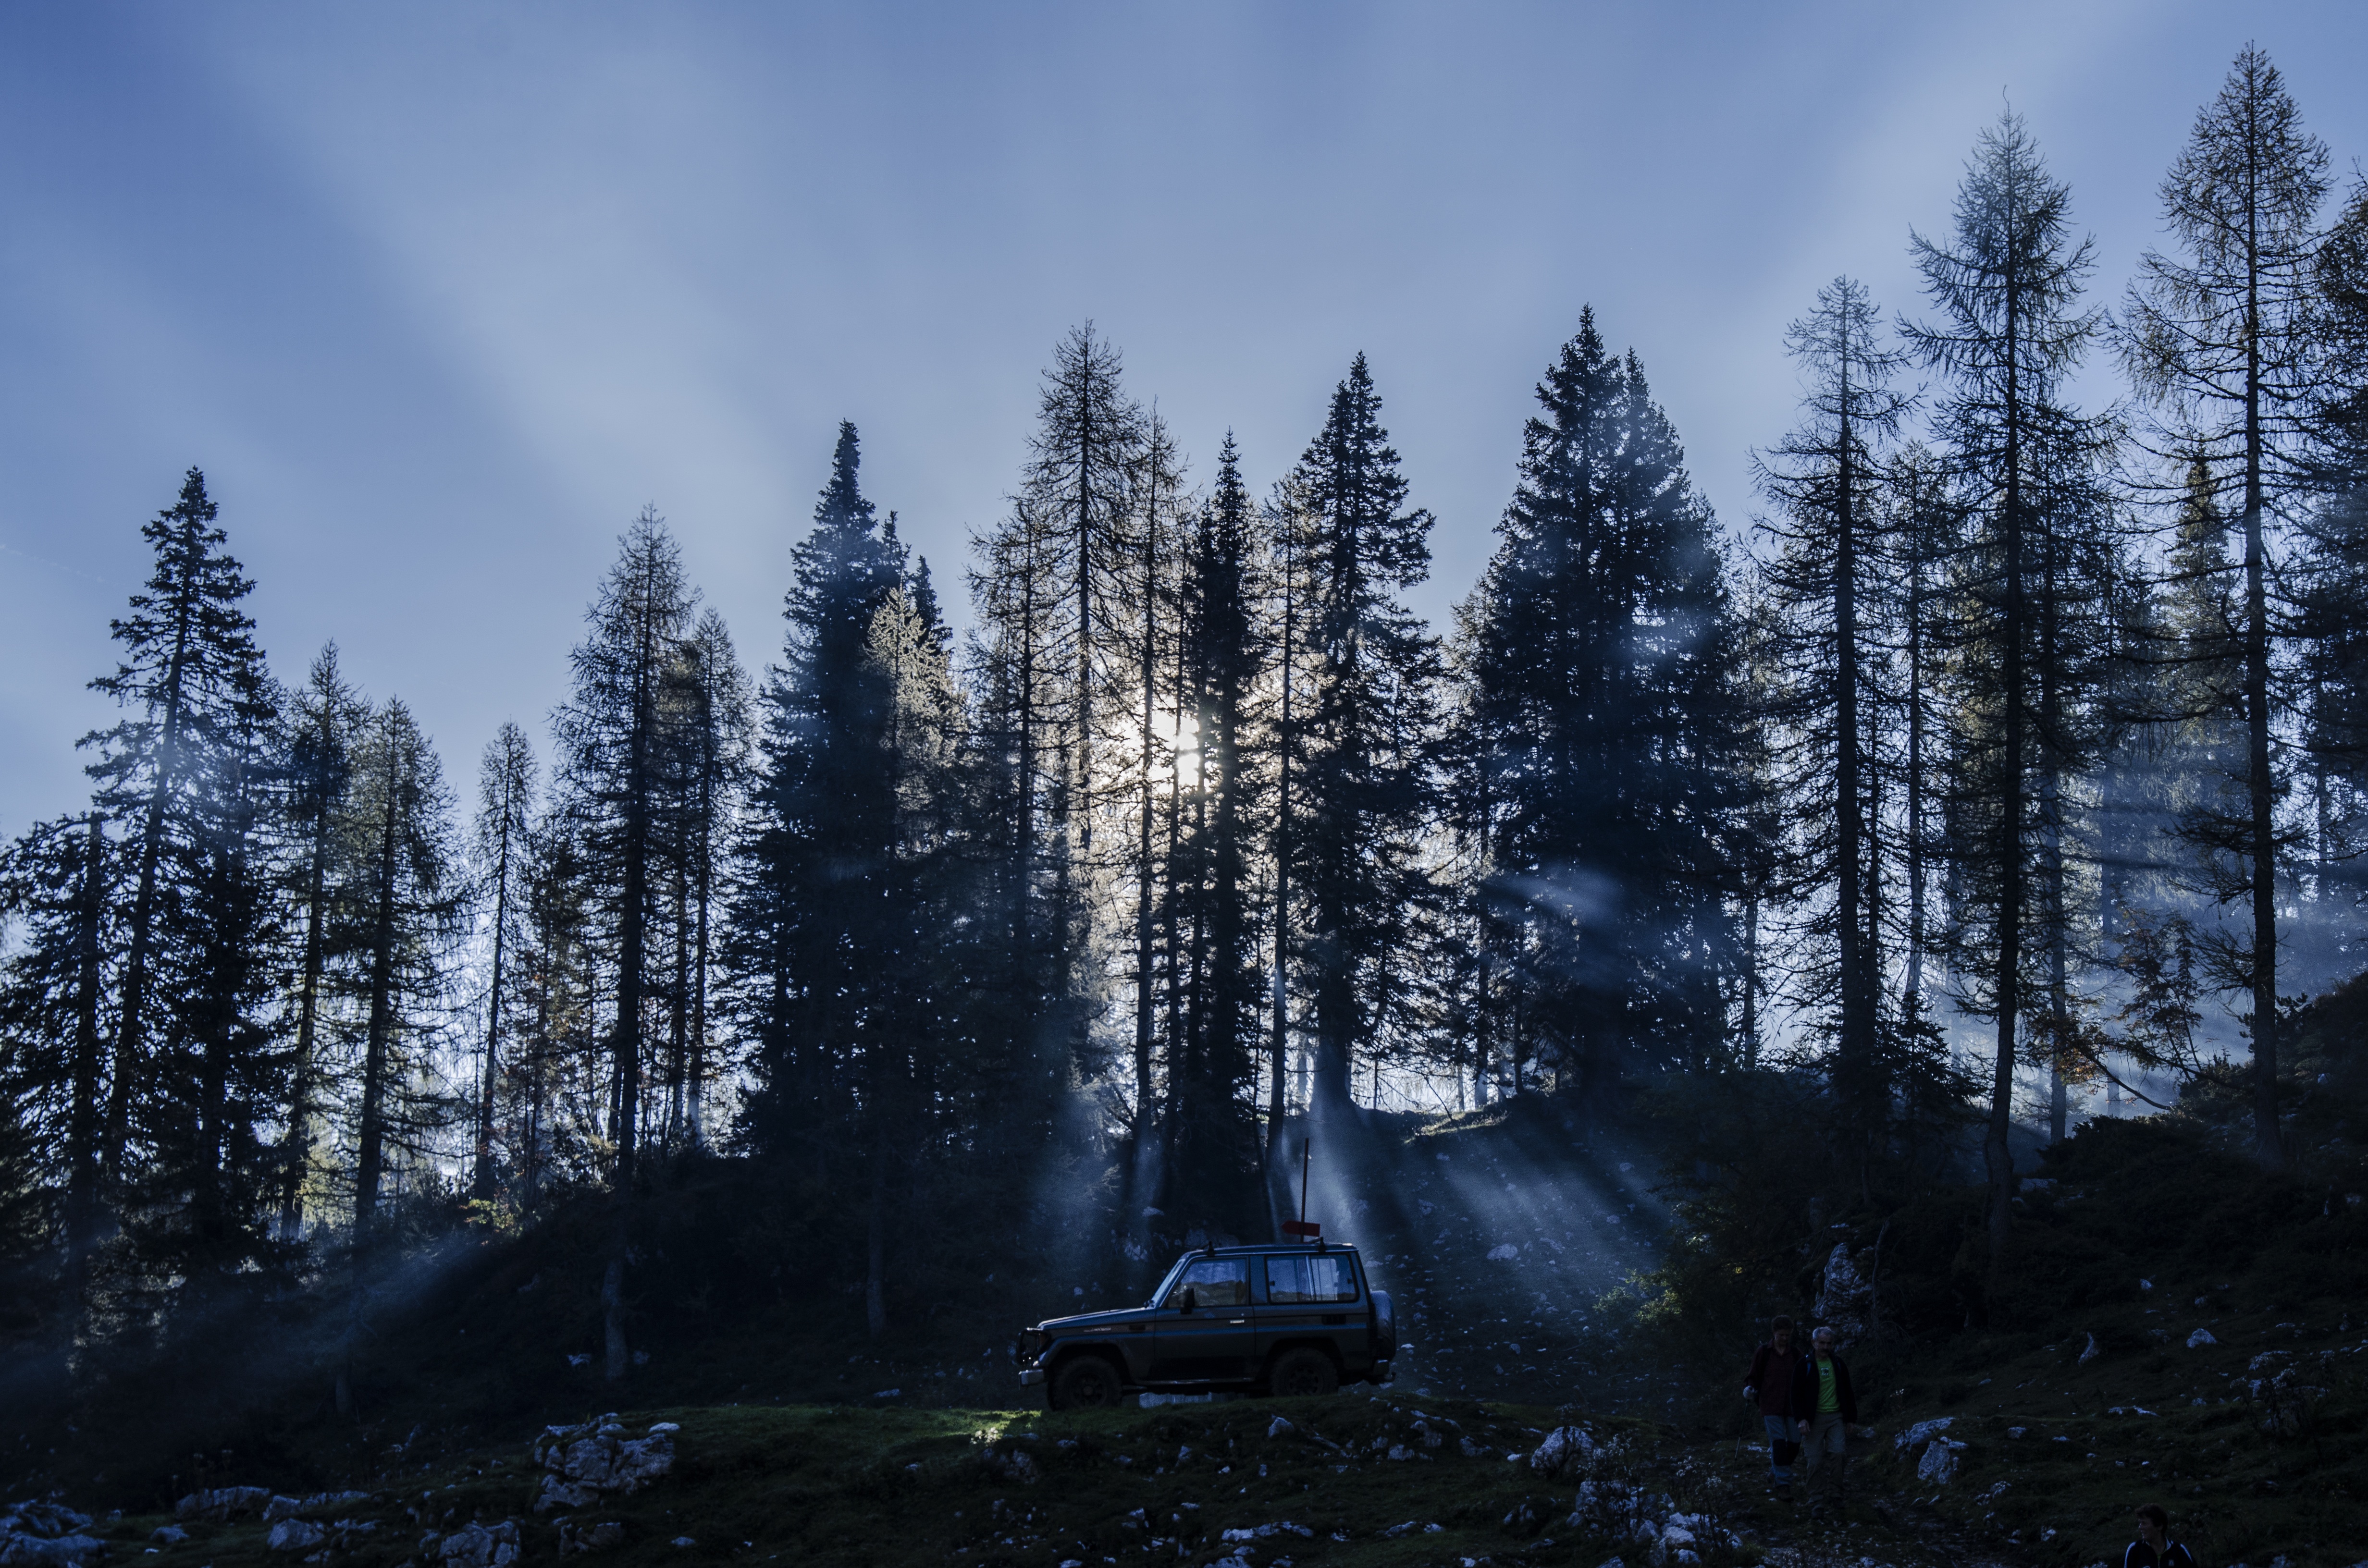
tree, nature, forest, wilderness, mountain, snow, winter, plant, sun, sunset, car, sunlight, mountain range, dark, evening, weather, fir, season, ridge, trees, spruce, woodland, habitat, ecosystem, forester, natural environment, geographical feature, atmospheric phenomenon, woody plant, mountainous landforms, temperate coniferous forest